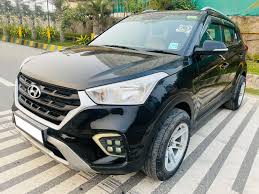
Label: noambulance